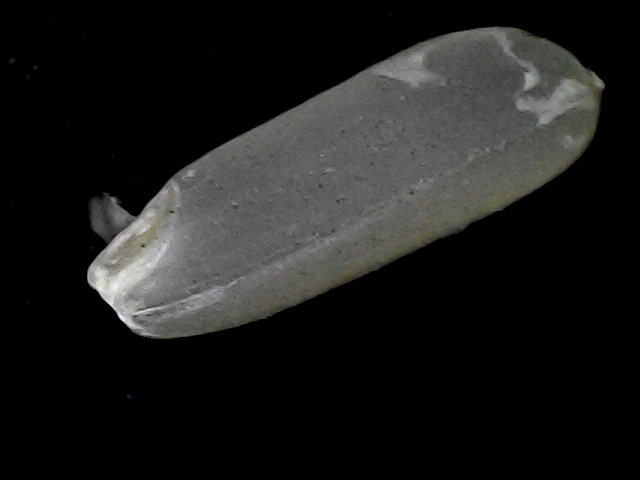
Rice variety: BD56